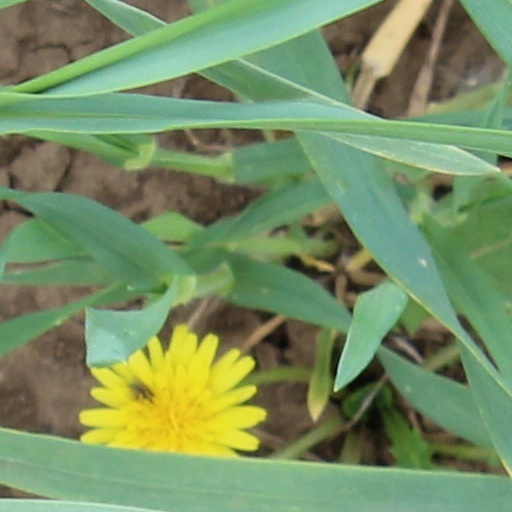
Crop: wheat